Abhinavano Rasavichar

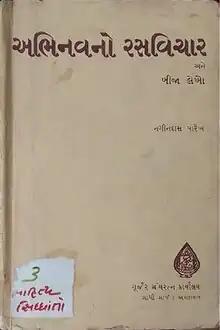
cover page

Abhinavano Rasavichar (English: "Rasa theory of Abhinavagupta") is a 1969 Gujarati language collection of critical essays by Indian writer Nagindas Parekh that deals with the theory of Indian poetics. The work won the Sahitya Akademi Award in 1970.